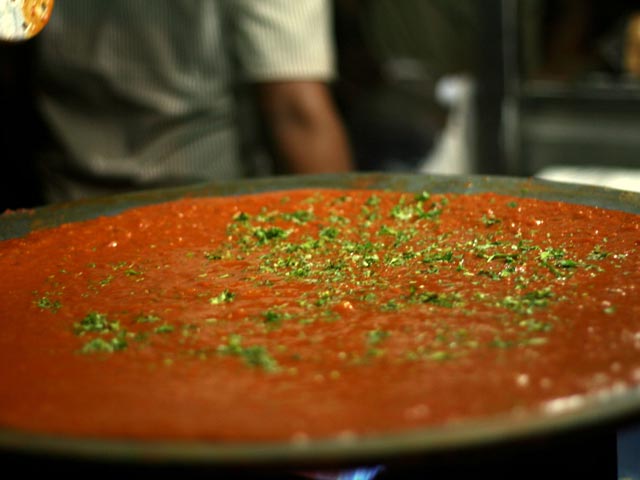
Dish: pav_bhaji